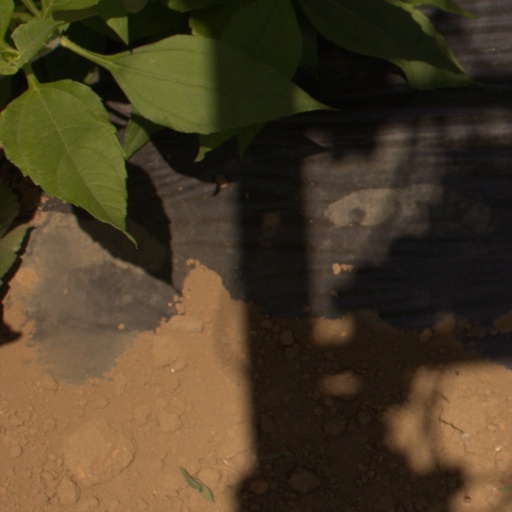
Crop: Jerusalem artichoke